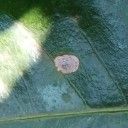
Label: Miner